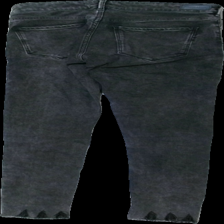
View: back
Type: Jeans
Category: Ladies
Brand: Scotch And Soda
Colors: Grey
Material: ?
Cut: Regular
Season: All
Damage location: top center
Damage 2 location: middle center
Damage 3 location: bottom center
Price range: 50-100
Recommended usage: Reuse
Description: grå jeans